A Candle for the Devil

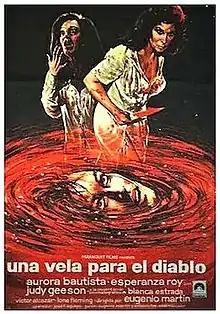
Theatrical release poster

A Candle for the Devil ( Spanish: Una vela para el diablo), also released as It Happened at Nightmare Inn, is a 1973 Spanish horror film directed by Eugenio Martín and starring Aurora Bautista and Judy Geeson. Its plot follows two sisters in Spain, both suffering from extreme repression and religious paranoia, who murder a British guest at their inn just before her sister arrives to meet with her.